Olympiacos F.C.

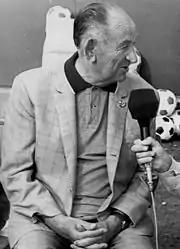
Márton Bukovi coached Olympiacos to two consecutive Greek League titles (1965–66, 1966–67)

The rise of the new decade marked a substantial rise in Panhellenic Championship's popularity throughout Greece. In October 1931, Giorgos and Yiannis Andrianopoulos, emblematic players and founding members of Olympiacos, retired from active football. However, new heroes emerged, such as Giannis Vazos, , , , , , Nikos Grigoratos, Panagis Korsianos as well as the iconic brothers and and the club won five Championships in nine seasons (1932–33, 1933–34, 1935–36, 1936–37, 1937–38) and by 1940, Olympiacos had already won six Championships in the eleven first seasons of the Panhellenic Championship. Especially Giannis Vazos, Christoforos Raggos and Theologos Symeonidis composed a formidable trio of attacking players, scoring numerous goals and became nothing short of legendary. Giannis Vazos played for 18 years for Olympiacos (1931–1949), and managed to score 450 goals in 364 games (179 goals in 156 official games) for the club, being the club's second all-time scorer, winning also the Greek Championship top scorer award four times (1933, 1936, 1937 and 1947).